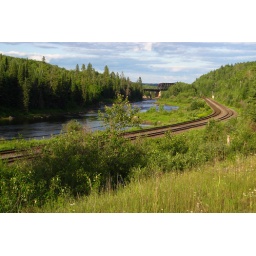
A train bridge somewhere in Ontario.